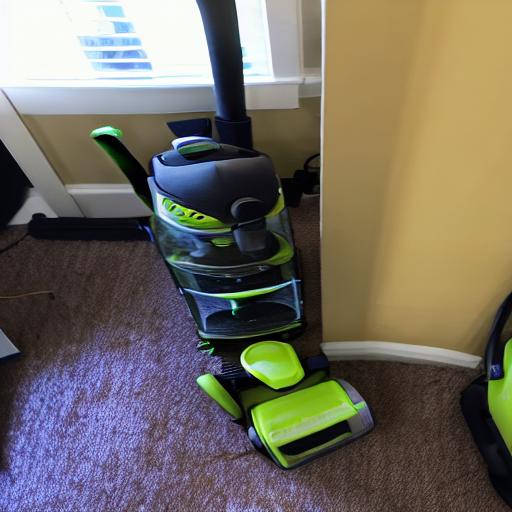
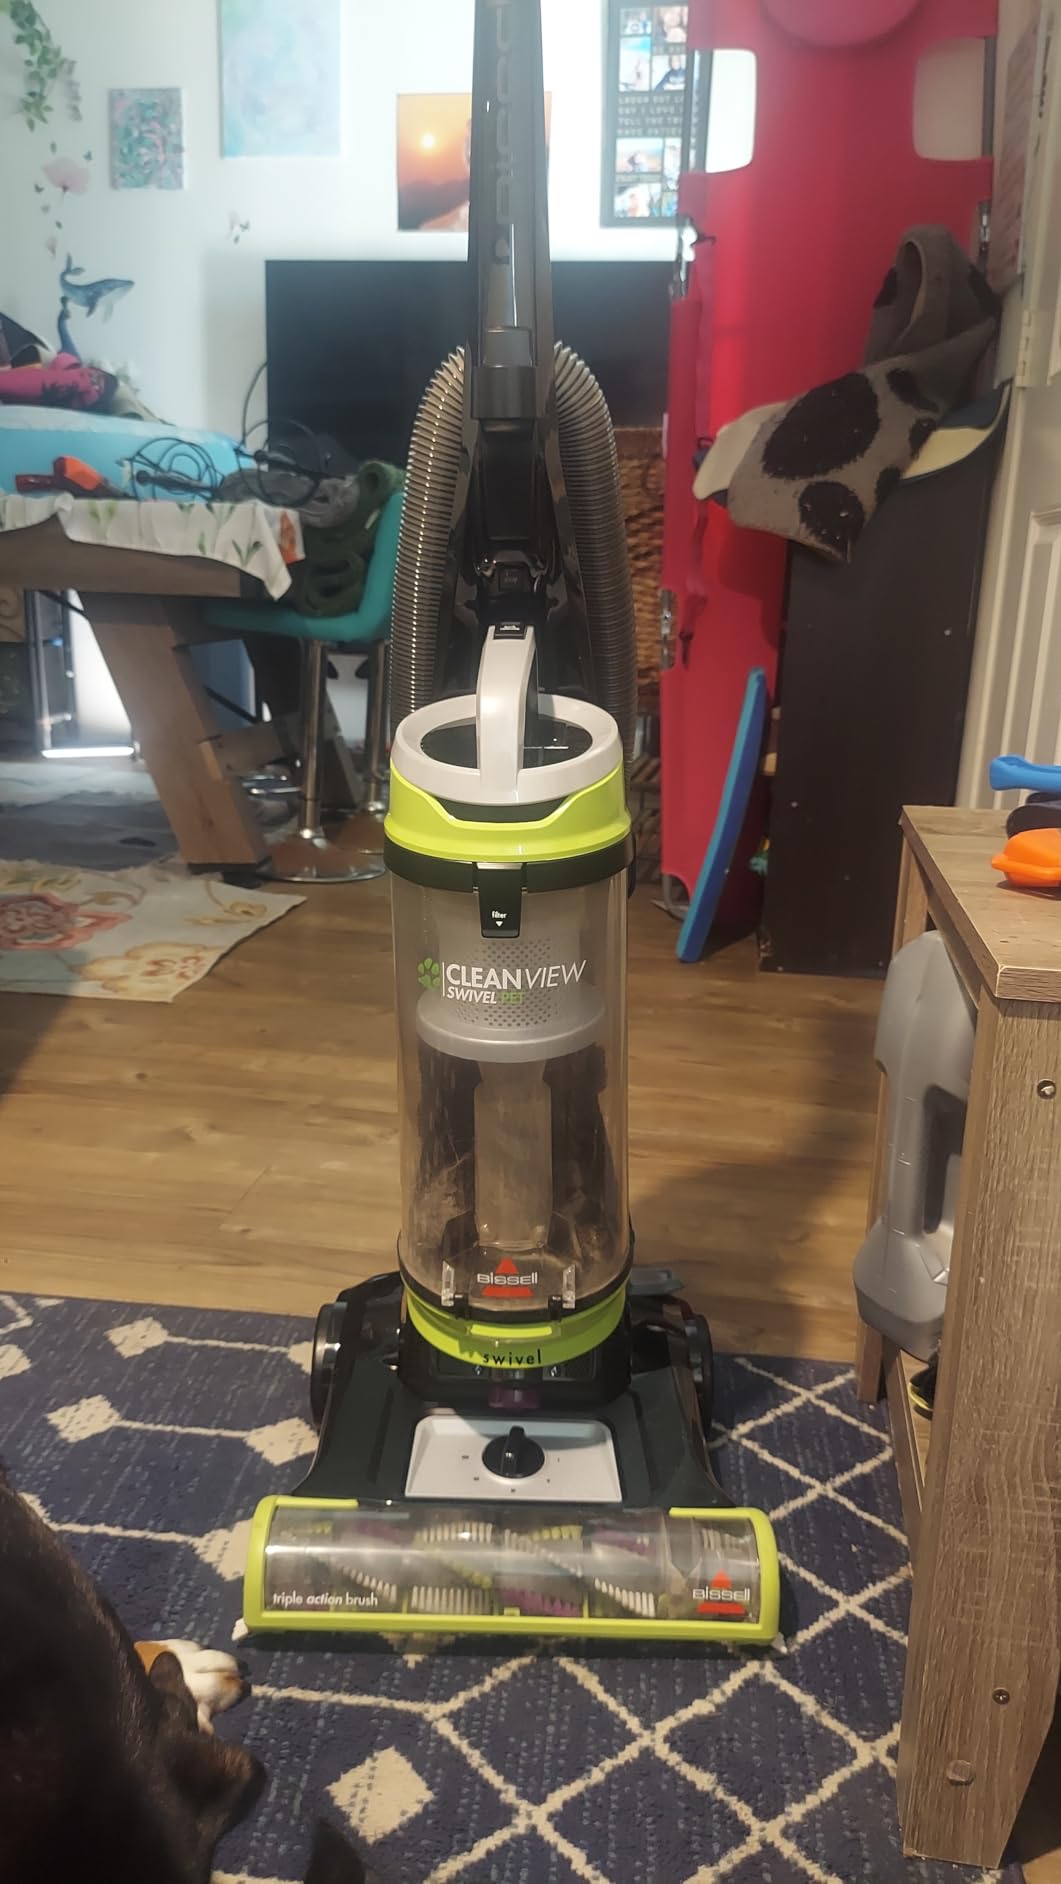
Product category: items_vacuum
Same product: no